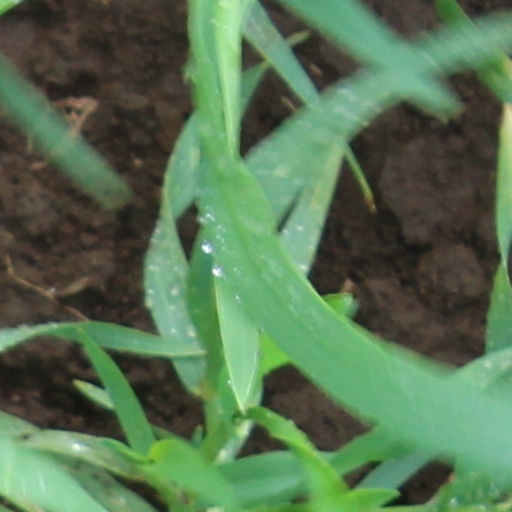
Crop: wheat